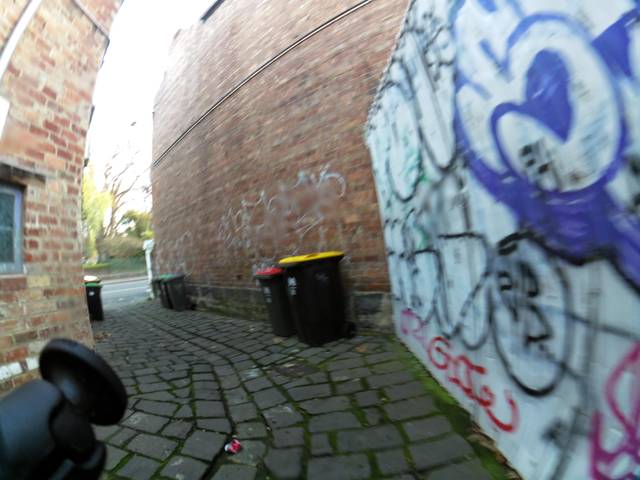
Region: Australia
Coordinates: -37.801, 144.971